Witold Spirydowicz

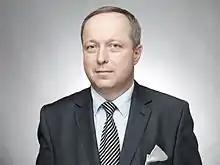
(2010)

Witold Czesław Spirydowicz (born 5 October 1958, Warsaw) is a Polish civil servant and diplomat, serving as an ambassador to Morocco (2010–2015) and Algeria (2016–2023).